Nintendo Power (cartridge)

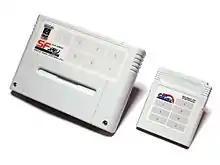
Nintendo Power flash cartridges for Super Famicom (SF Memory Casette) and Game Boy (GB Memory Cartridge)

was a video game distribution service for Super Famicom or Game Boy operated by Nintendo that ran exclusively in Japan from 1997 until February 2007. The service allowed users to download Super Famicom or Game Boy titles onto a special flash memory cartridge for a lower price than that of a pre-written ROM cartridge.